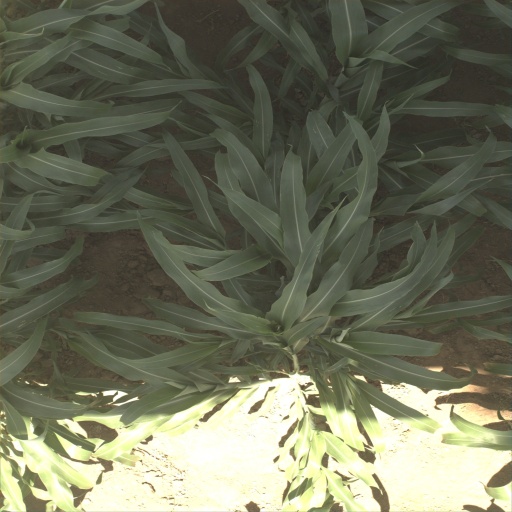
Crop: sorghum